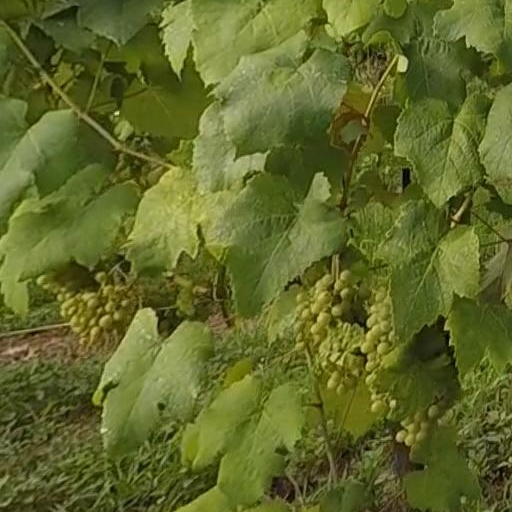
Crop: grape